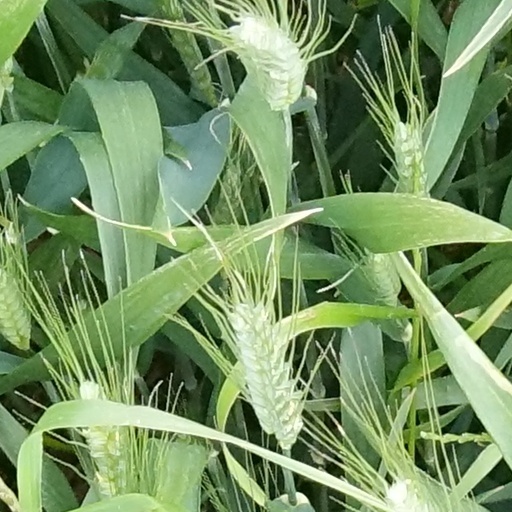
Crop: wheat